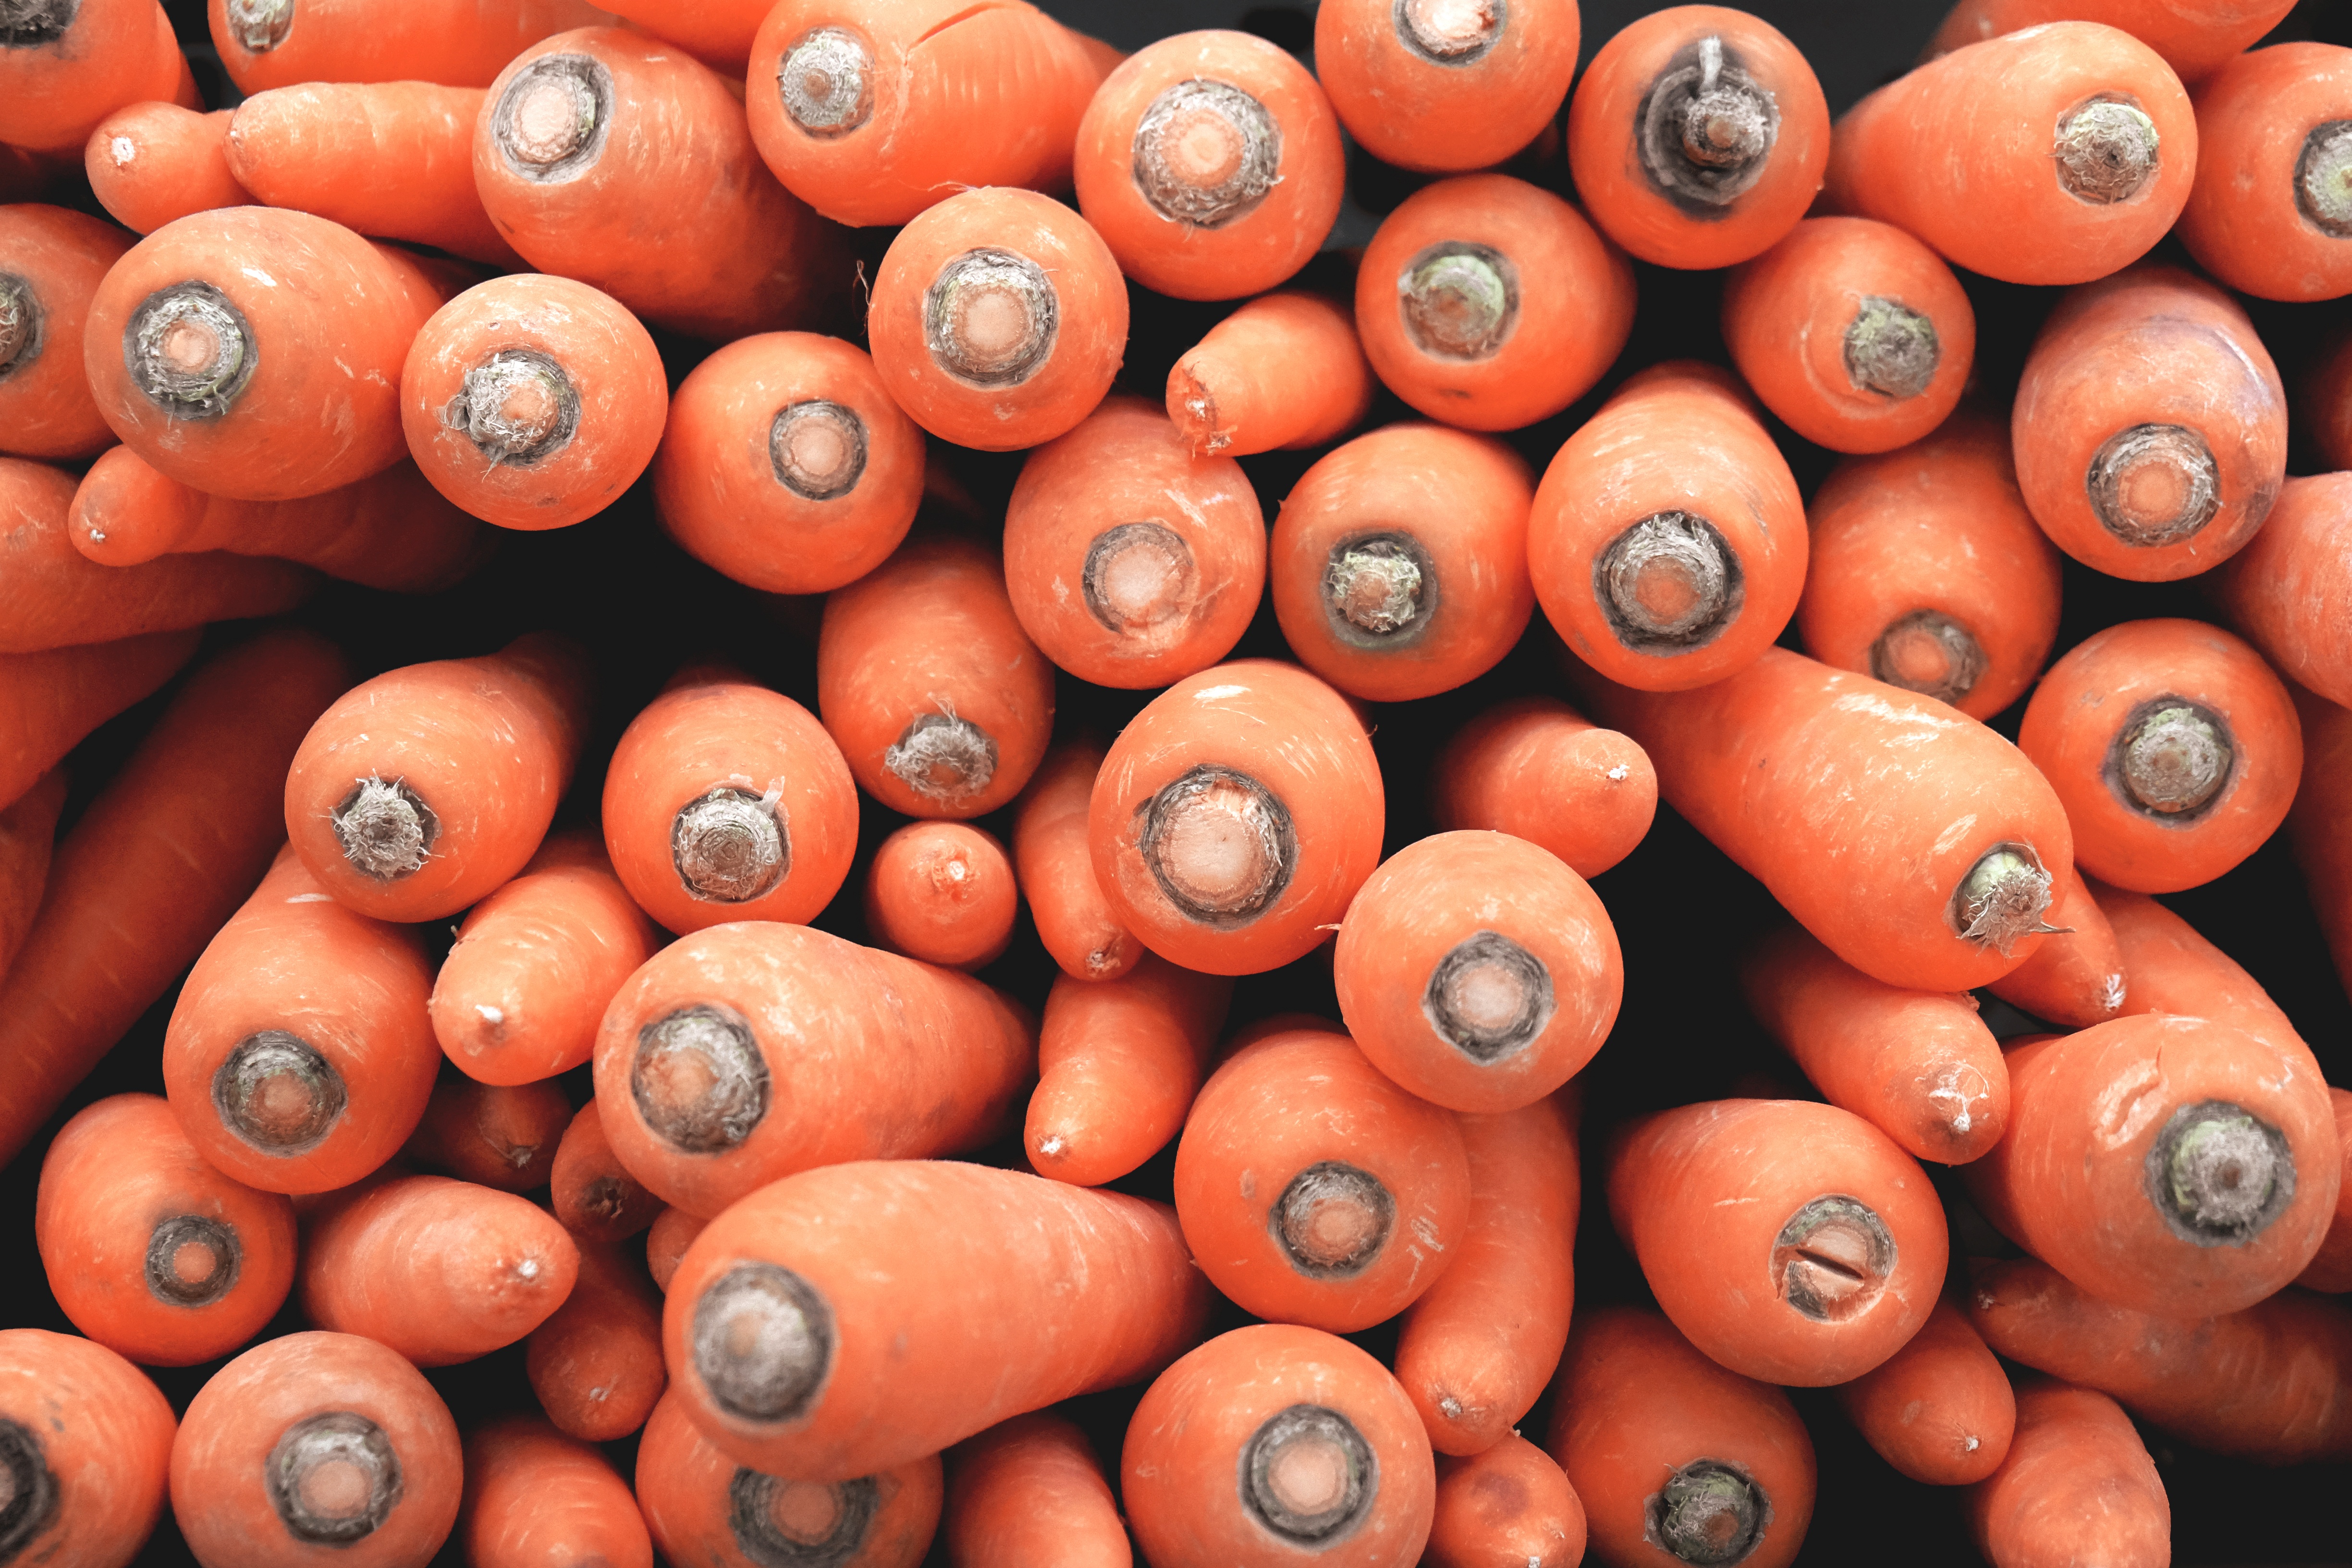
plant, orange, food, produce, close up, vegetables, ingredients, carrots, macro photography